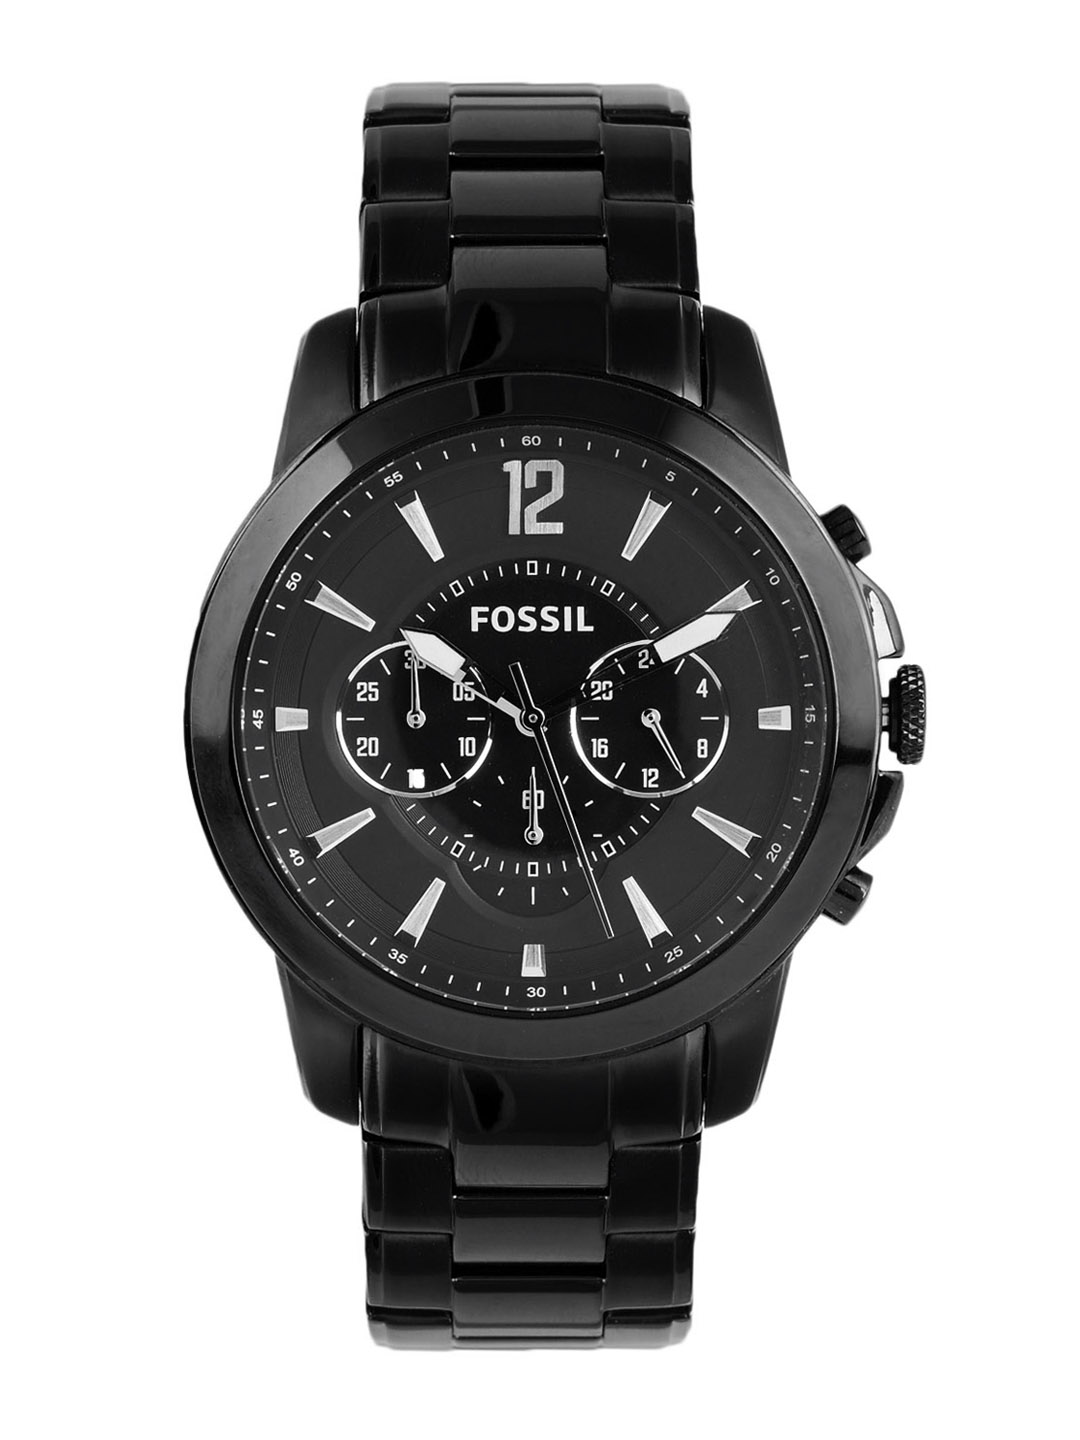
Fossil Men Black Dial Chronograph Watch FS4723
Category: Accessories / Watches / Watches
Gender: Men
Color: Black
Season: Winter 2016
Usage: Casual